World

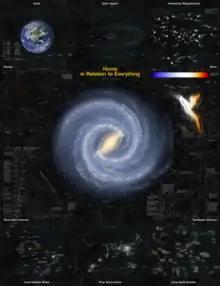
Scientific worldview.

Mythological cosmologies depict the world as centered on an "axis mundi" and delimited by a boundary such as a world ocean, a world serpent or similar.